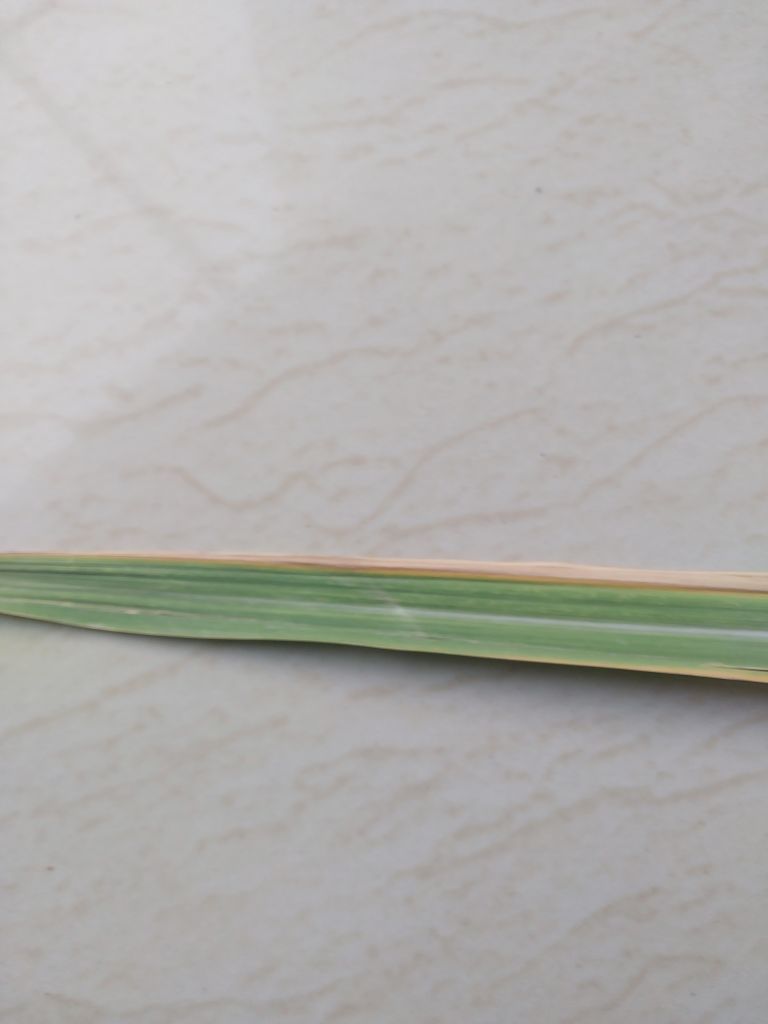
Label: Viral Disease